The Boat Race 1869

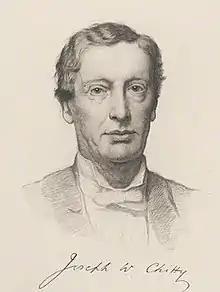
Joseph William Chitty was the umpire.

The Boat Race is a side-by-side rowing competition between the University of Oxford (sometimes referred to as the "Dark Blues") and the University of Cambridge (sometimes referred to as the "Light Blues"). The race was first held in 1829, and since 1845 has taken place on the Championship Course on the River Thames in southwest London. Oxford went into the race as reigning champions, having defeated Cambridge by six lengths in the previous year's race and led overall with fifteen wins to Cambridge's ten.